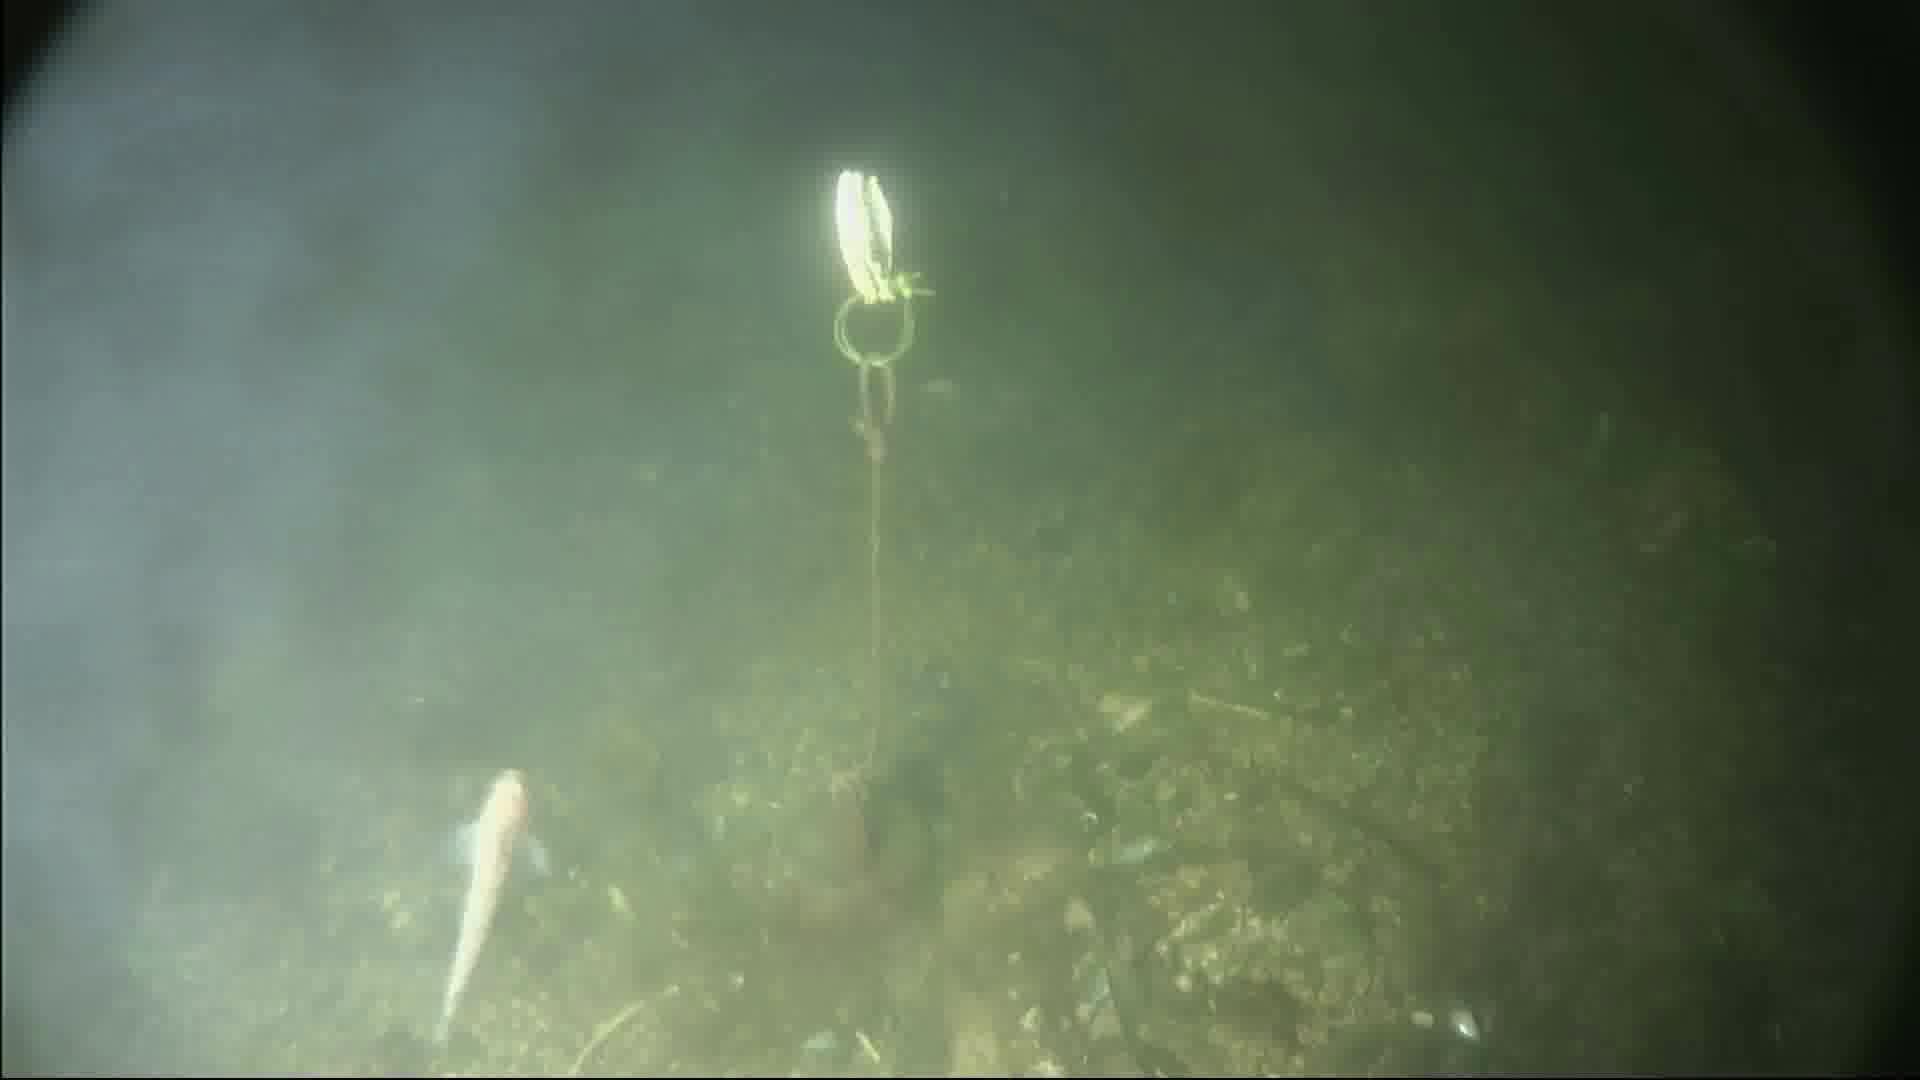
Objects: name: small_fish
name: crab